Augustus Franklin Crail

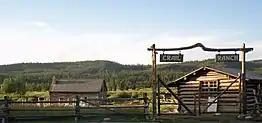
Historic Crail Ranch buildings (about 2010) are part of the Crail Ranch Homestead Museum, Big Sky, Montana

After Frank Crail died on the ranch in 1924, his son Emmett continued to operate the homestead as a working ranch until he finally sold it in 1950. Over the years, Frank Crail's homestead became known as the Crail Ranch. The original small cabin and the four-room main cabin still stand in the meadow after more than 120 years. They are listed as Crail Ranch Buildings in the National Register of Historic Places listings in Montana and they are incorporated into the Crail Ranch Homestead Museum in the Big Sky Resort area in Gallatin County Montana.